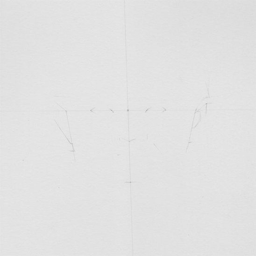
drawings by - how to draw a portrait